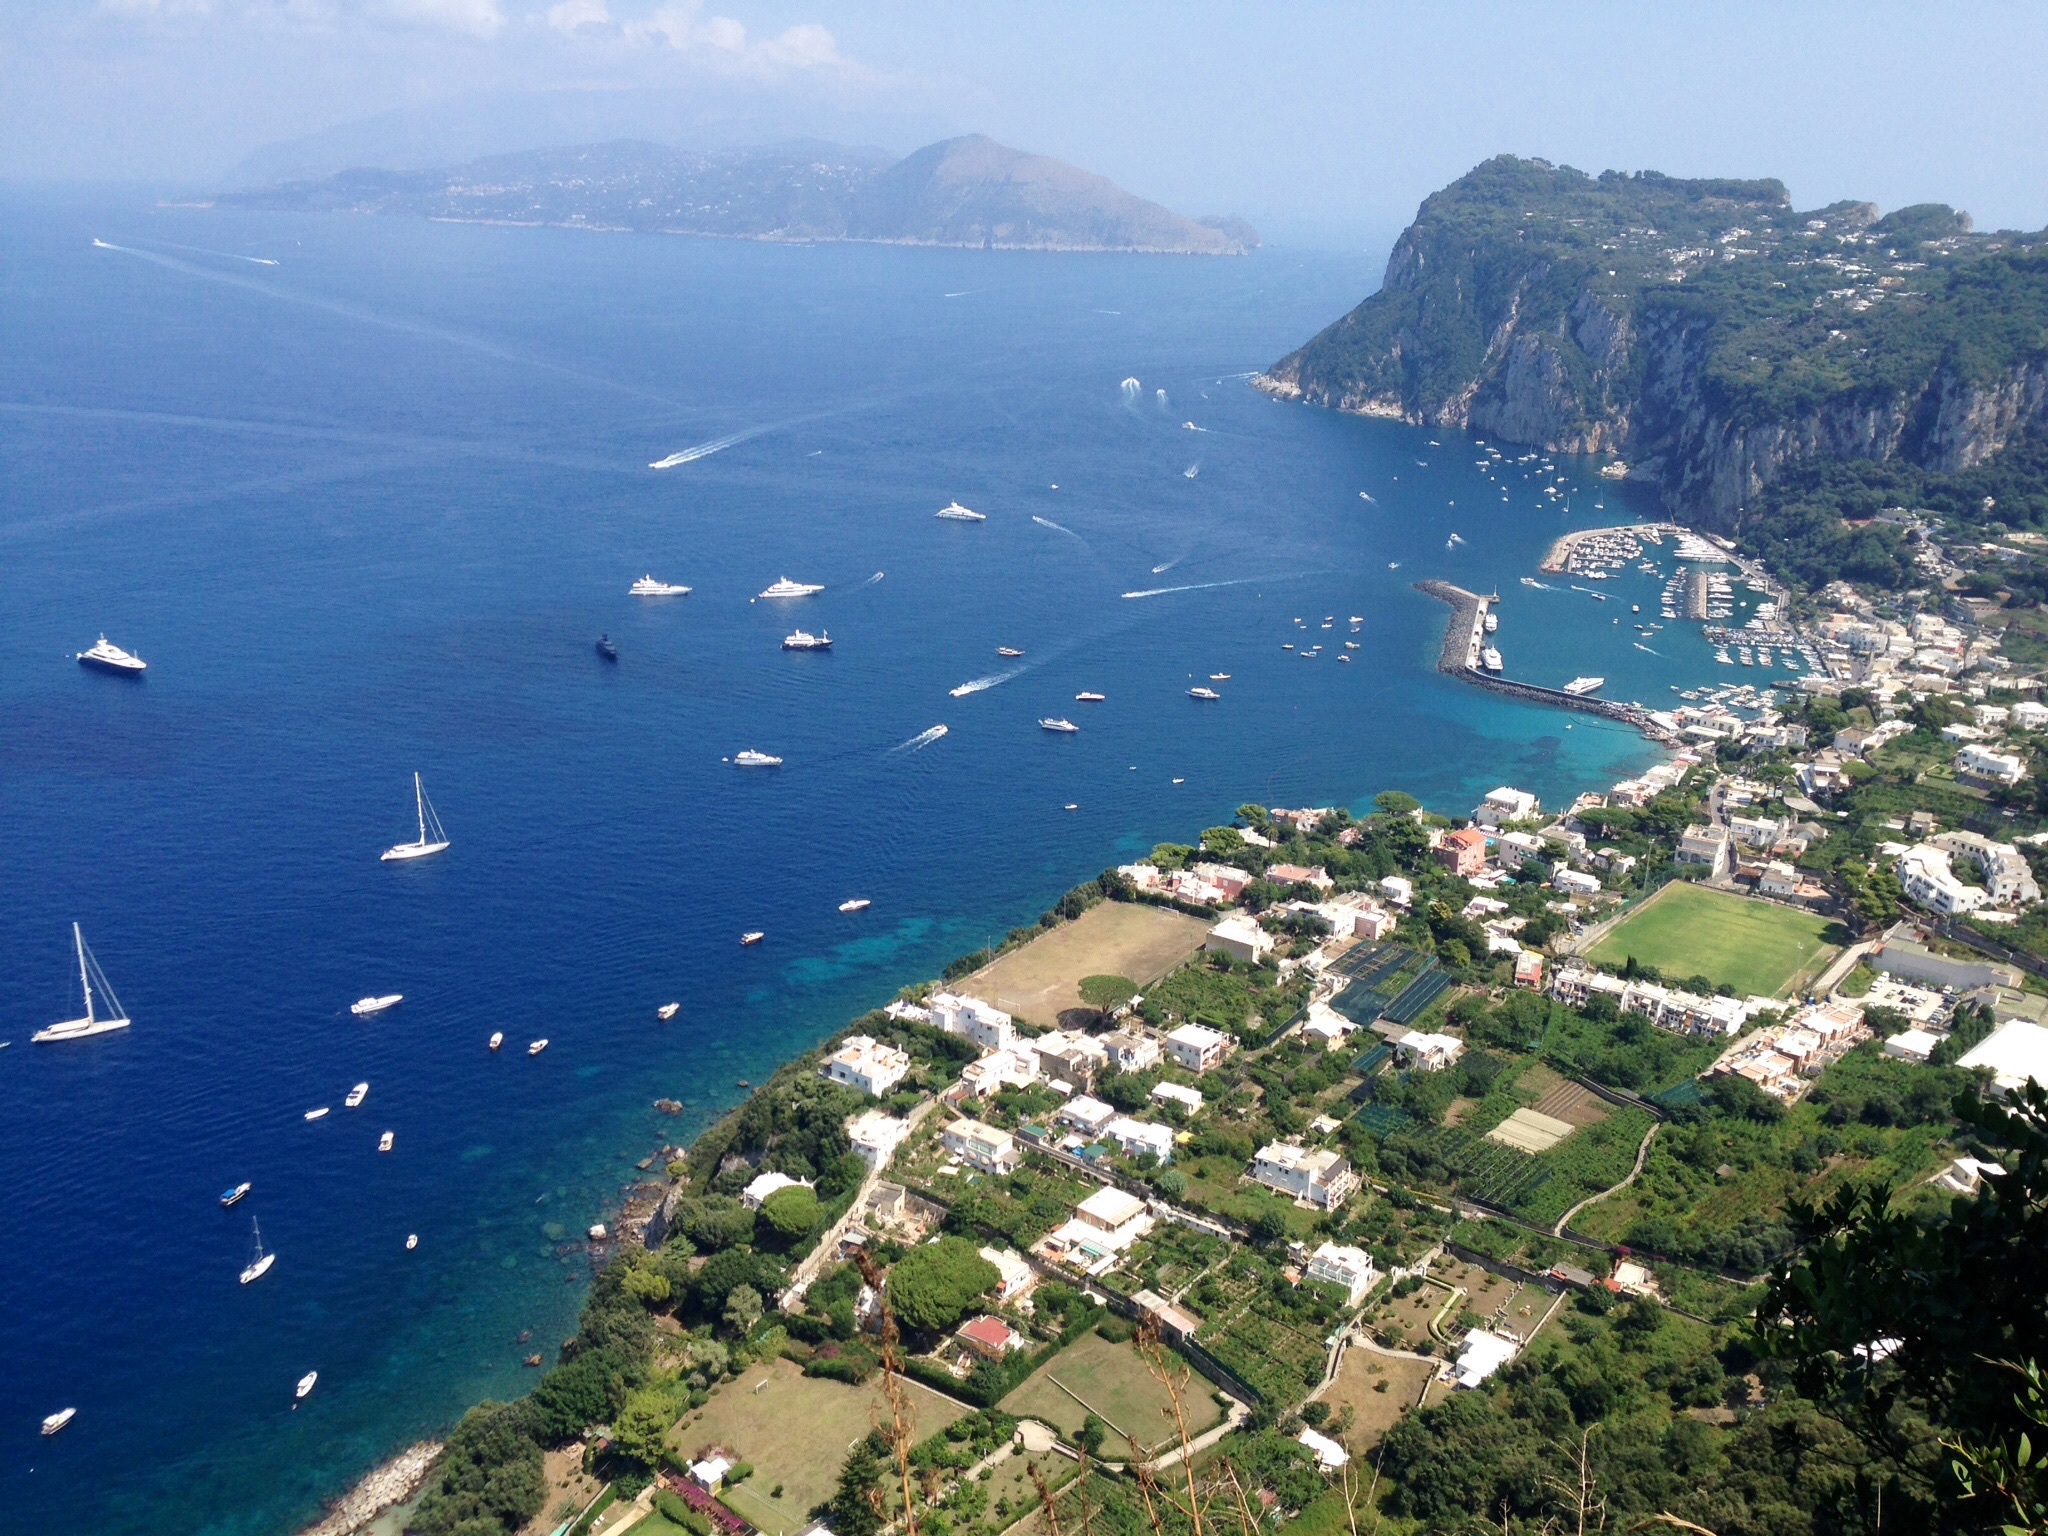
sea, coast, town, mountain range, bay, fjord, terrain, cape, bird's eye view, aerial photography